Ogi (food)

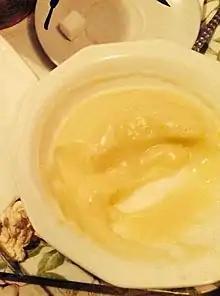
Akamu (Pap) (Ogi), Nigerian dish made from corn. It is more commonly known as akamu to the Igbo and ogi to the Yoruba, although both ethnic groups appear to share both words. It is used usually as breakfast or dinner. The pap is mixed with Sugar or honey or taken alone.

Ogi, Pap, Eko, Koko or Akamu is a cereal pudding and popular street food from Southwestern Nigeria, typically made from maize, sorghum, or millet. Traditionally, the grains are soaked in water for up to three days, before wet-milling or grinding and sieving to remove husks. The filtered cereal is then poured into a cheese clothe to get rid of water used in sieving and can be stored in it or in a fridge. It is then boiled into a pap, or cooked to make a creamy pudding also known as Agidi or Eko. It may be eaten with moin moin, acarajé or bread depending on individual choice.